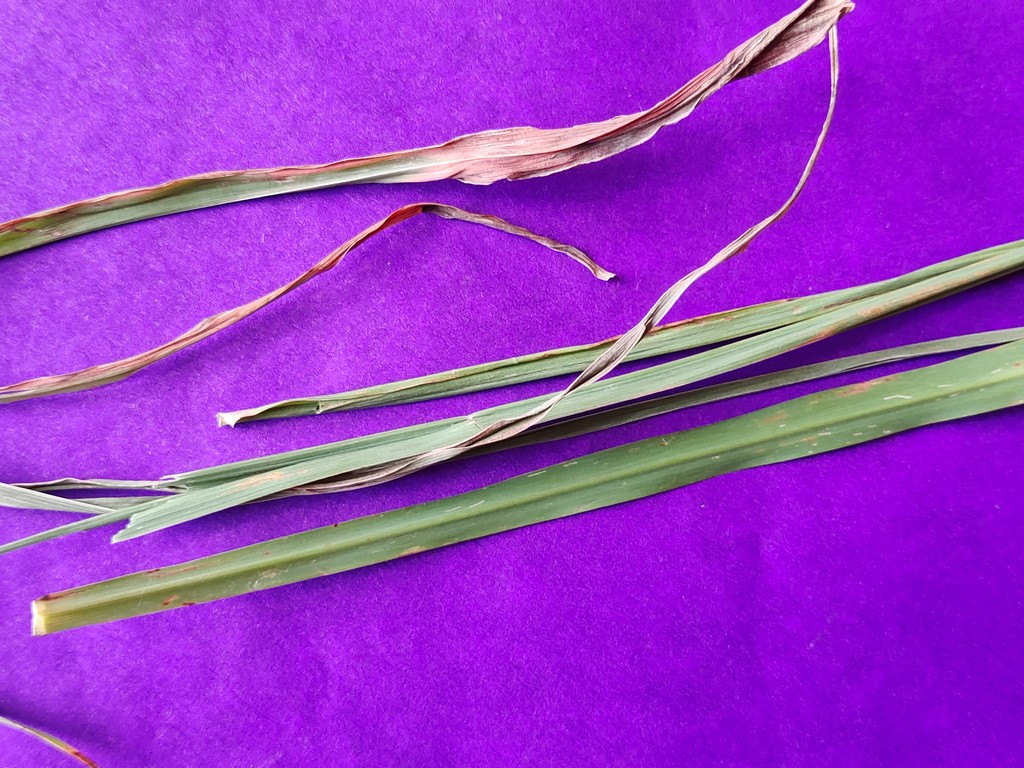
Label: Unhealthy